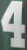
Number: 4